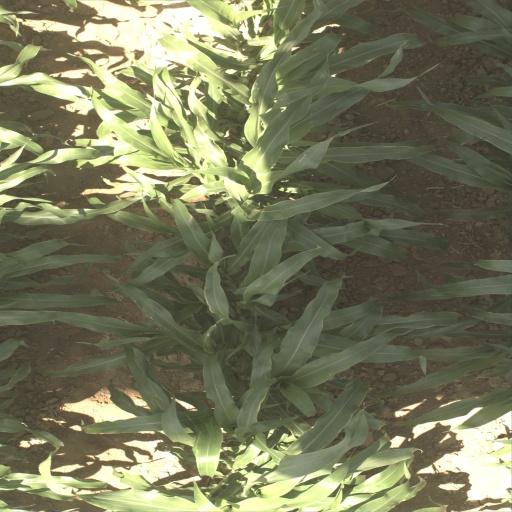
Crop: sorghum